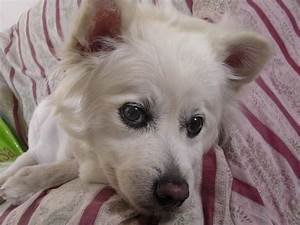
Label: dog